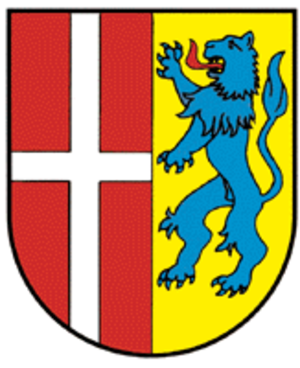
Wollerau est une commune suisse du canton de Schwytz, située dans le district de Höfe.